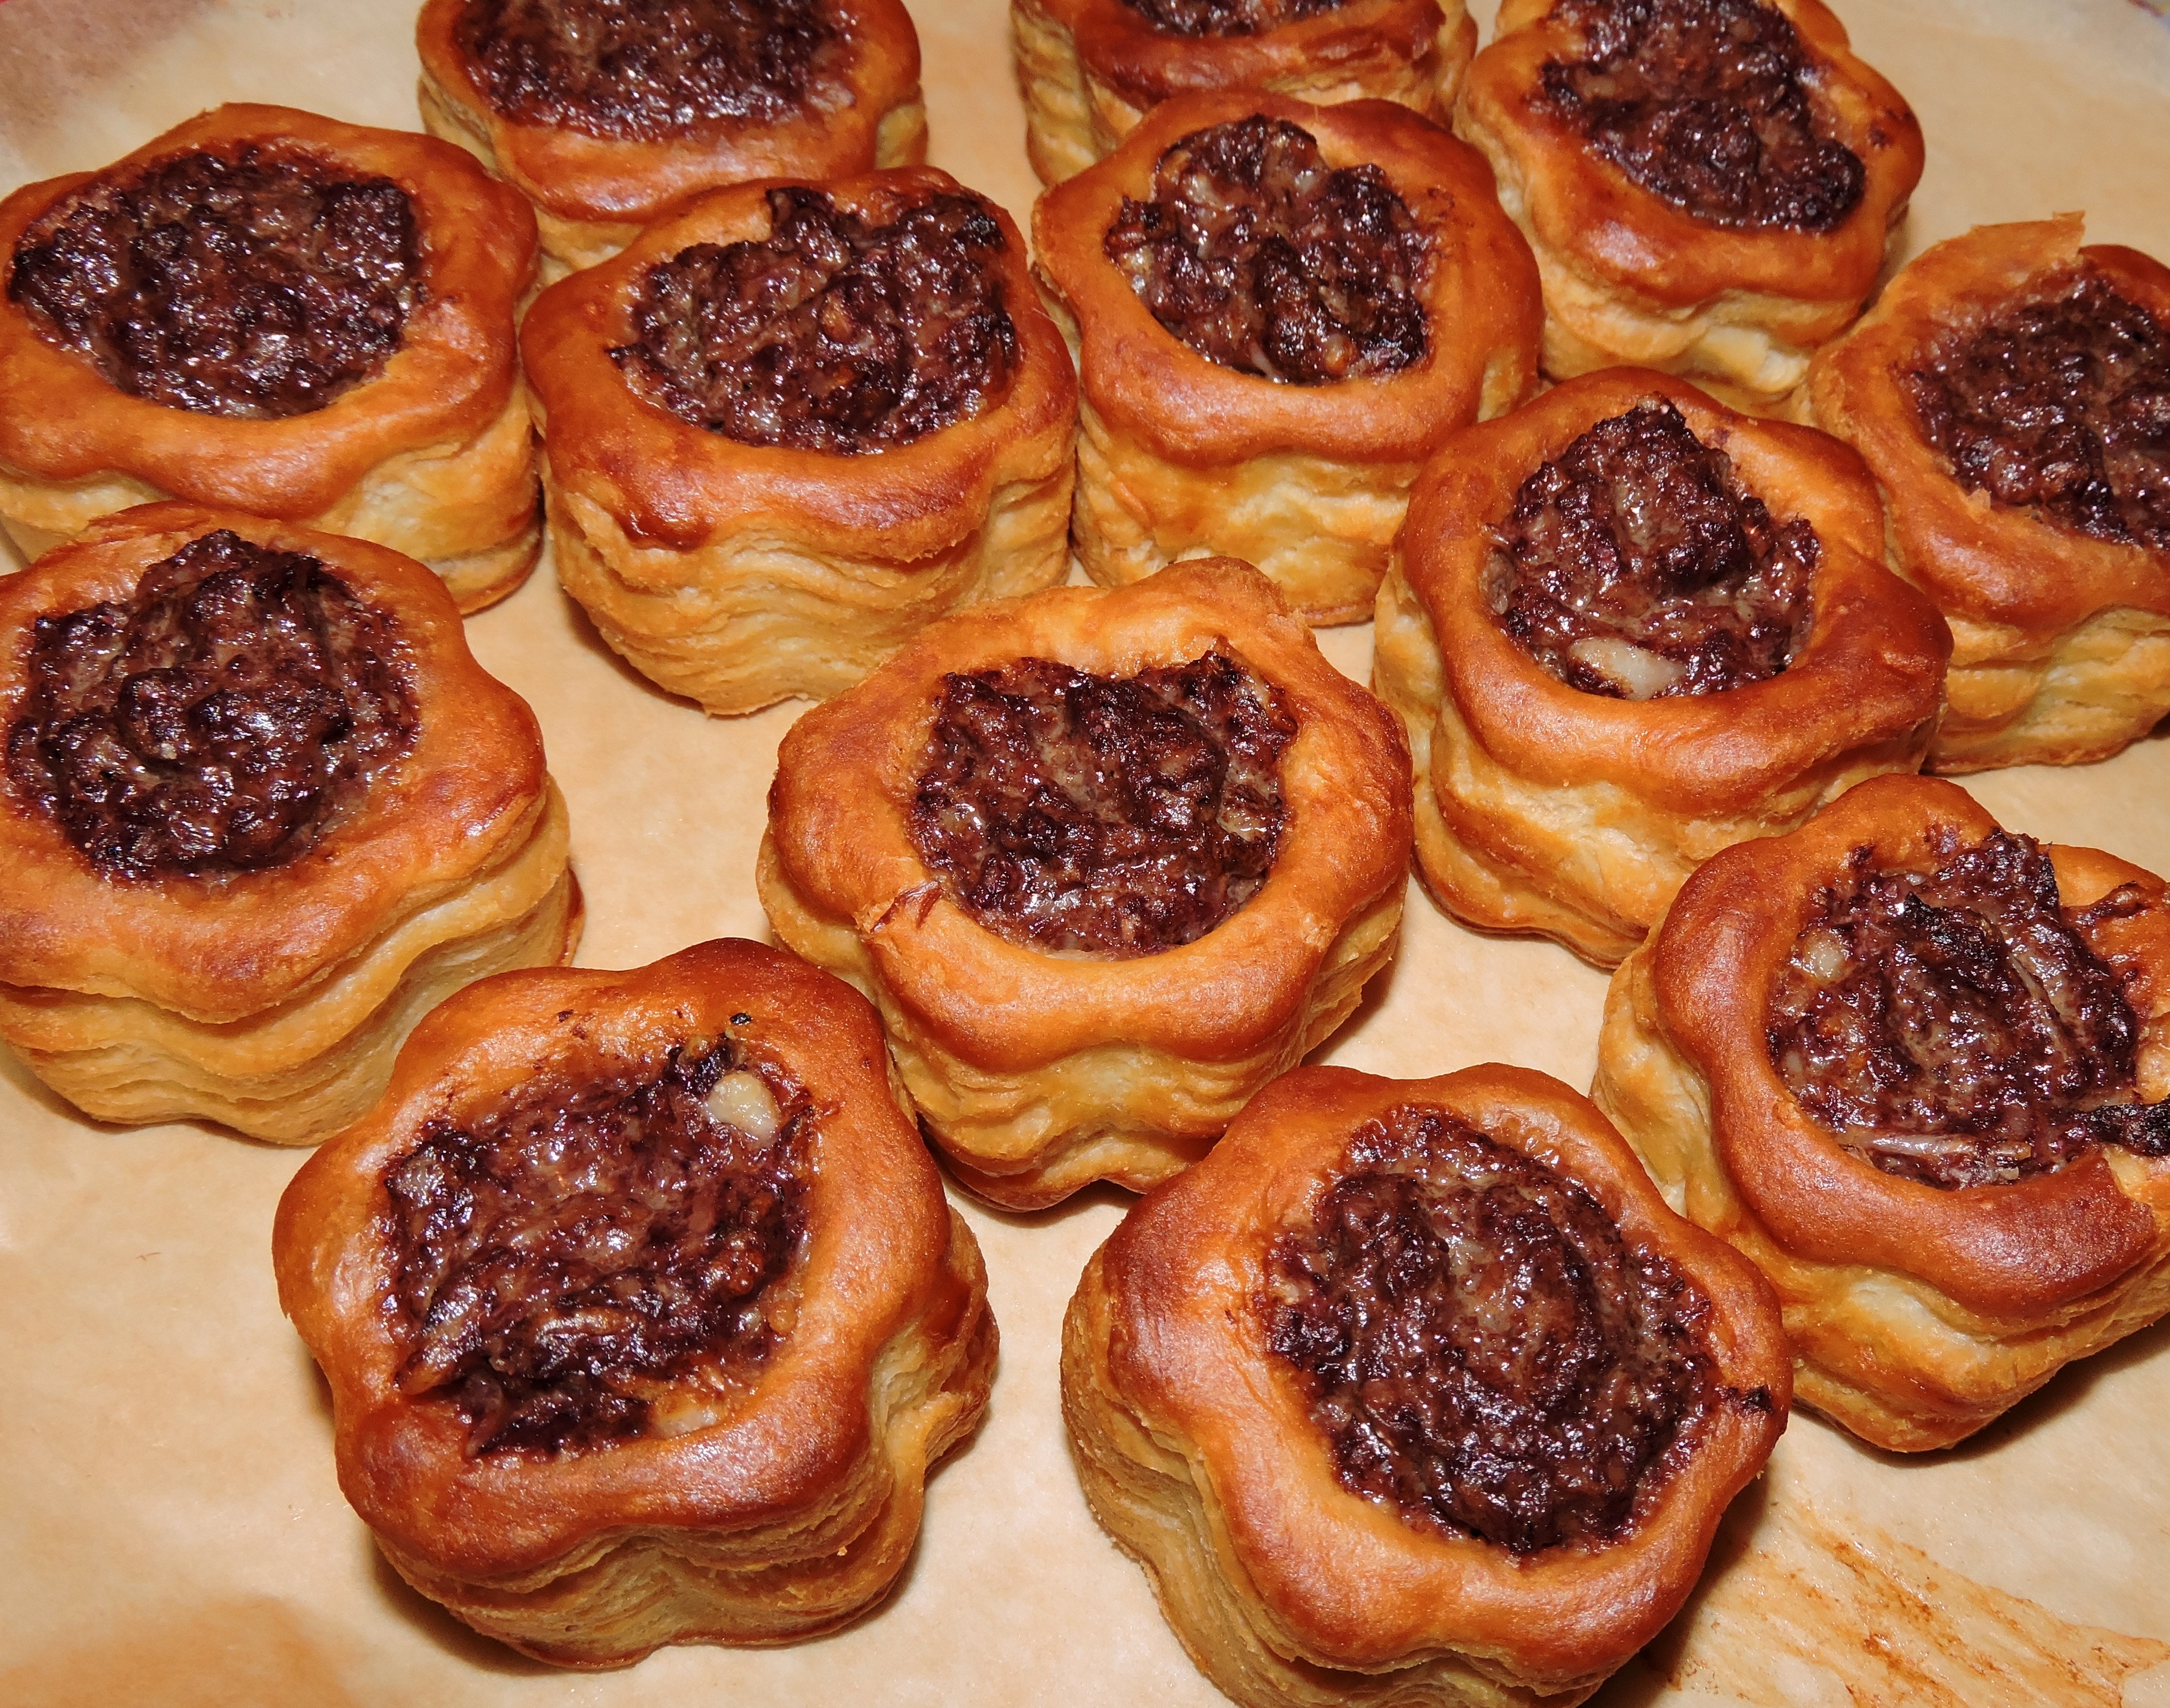
dish, meal, food, produce, breakfast, baking, dessert, cuisine, pastry, chicory, schnecken, baked goods, appetizer, puff pastry, danish pastry, viennoiserie, voulevant, sticky bun